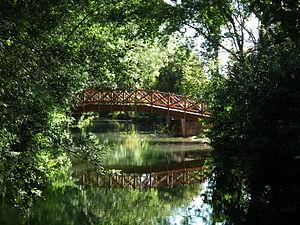
Pont de bois sur la Seugne, Pons
La forêt de Pons est une forêt de feuillus, composée majoritairement de chênes et de charmes, située au nord de la ville de Pons et traversée dans toute sa longueur du nord au sud par l’autoroute A10, dans le département de la Charente-Maritime. Elle est également parcourue par les GR 360 et 655.
Pons est une commune du Sud-Ouest de la France, située dans le département de la Charente-Maritime. Ses habitants sont appelés les Pontois.